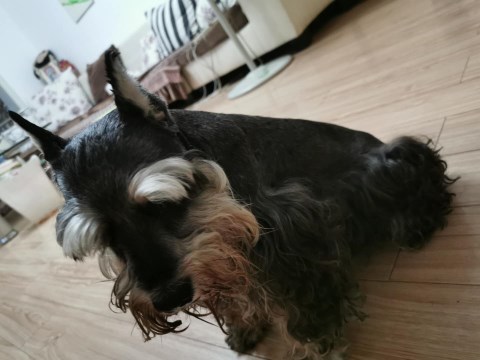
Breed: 2342-n000102-miniature_schnauzer